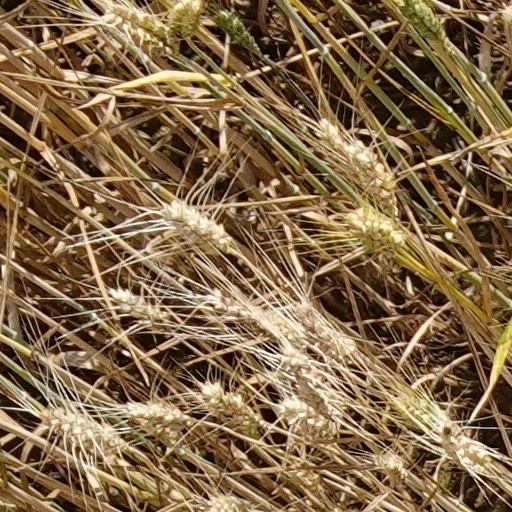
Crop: wheat